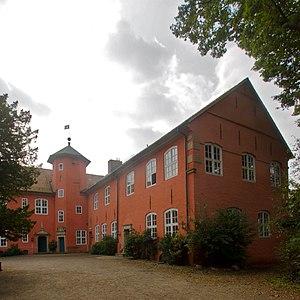
Ottersberg, Allemagne: Amtshof, aujourd'hui école Rudolf Steiner